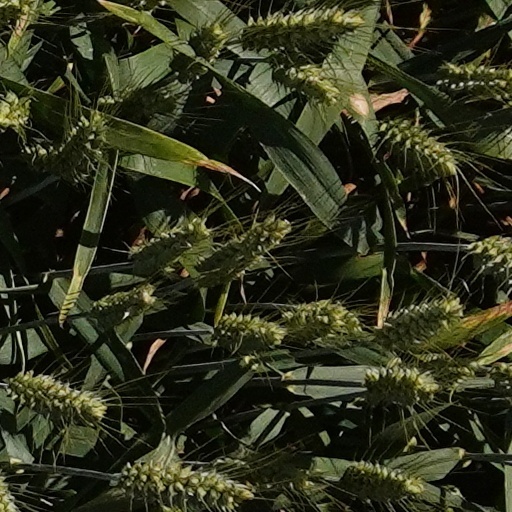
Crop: wheat